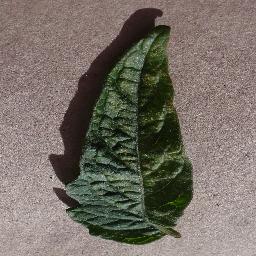
Label: Tomato___Spider_mites Two-spotted_spider_mite